Ziyar, Mazandaran

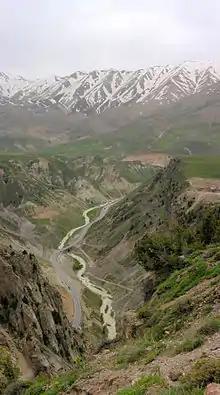
Country around Ziyar.

Ziyar (also Romanized as Zeyār) is a village in Bala Larijan Rural District, Larijan District, Amol County, Mazandaran Province, Iran. At the 2006 census, its population was 50, in 15 families.